Venomous mammal

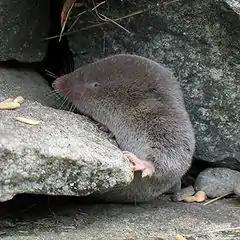
The northern short-tailed shrew is one of several venomous shrews.

The northern short-tailed shrew ("Blarina brevicauda"), Mediterranean water shrew ("Neomys anomalus"), and Eurasian water shrew ("Neomys fodiens") are capable of delivering a venomous bite. Other American short-tailed shrews—the southern short-tailed shrew ("Blarina carolinensis"), Elliot's short-tailed shrew ("Blarina hylophaga"), and Everglades short-tailed shrew ("Blarina peninsulae") and the Transcaucasian water shrew ("Neomys teres")—possibly also have a venomous bite. Shrews cache various prey in a comatose state, including earthworms, insects, snails, and to a lesser extent, small mammals such as voles and mice. This behaviour is an adaption to winter. In this context, the shrew venom acts as a tool to sustain a living hoard, thus ensuring food supply when capturing prey is difficult. This is especially important considering the high metabolic rate of shrews. Arguments against this suggest that the venom is used as a tool to hunt larger prey. Insectivores have an enhanced dependence on vertebrate food material, which is larger and more dangerous than their power to weight ratio would allow, thus requiring an extra asset to overcome these difficulties. Extant shrews do not have specialized venom delivery apparatus. Their teeth do not have channels, but a concavity on the first incisors may collect and transmit saliva from the submaxillary ducts, which open near the base of these teeth.